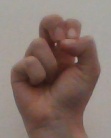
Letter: gaaf